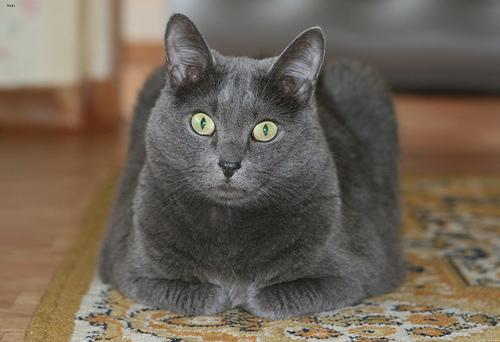
Breed: Russian Blue